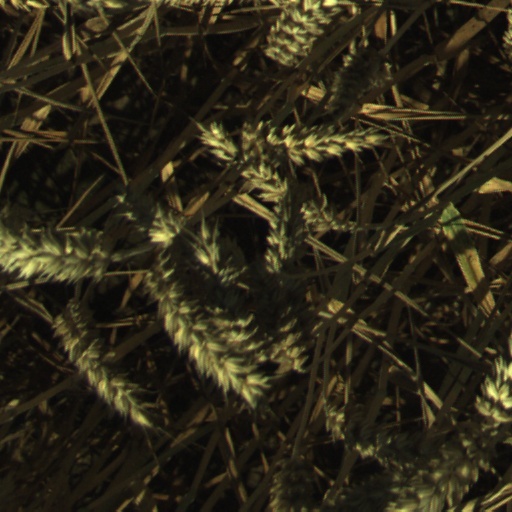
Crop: wheat